Dissolution of the Ottoman Empire

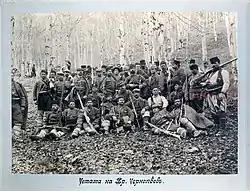
Hristo Chernopeev's band, which was part of the Action Army

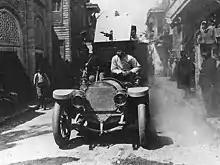
Action Army reestablishing constitutionalism by entering Constantinople

After nine months into the new government, discontent found expression in a fundamentalist movement which attempted to dismantle Constitution and revert it with a monarchy. The 31 March Incident began when Abdul Hamid promised to restore the Caliphate, eliminate secular policies, and restore the rule of Islamic law, as the mutinous troops claimed. CUP also eliminated the time for religious observance. Unfortunately for the advocates of representative parliamentary government, mutinous demonstrations by disenfranchised regimental officers broke out on 13 April 1909, which led to the collapse of the government. On 27 April 1909 the counter-coup was put down using the 11th Salonika Reserve Infantry Division of the Third Army. Some of the leaders of Bulgarian federalist wing like Sandanski and Chernopeev participated in the march on Capital to depose the "attempt to dismantle constitution". Abdul Hamid II was removed from the throne, and Mehmed V became the Sultan. On 5 August 1909, the revised constitution was granted by the new Sultan Mehmed V. This revised constitution, as the one before, proclaimed the equality of all subjects in the matter of taxes, military service (allowing Christians into the military for the first time), and political rights. The new constitution was perceived as a big step for the establishment of a common law for all subjects. The position of Sultan was greatly reduced to a figurehead, while still retaining some constitutional powers, such as the ability to declare war. The new constitution, aimed to bring more sovereignty to the public, could not address certain public services, such as the Ottoman public debt, the Ottoman Bank or Ottoman Public Debt Administration because of their international character. The same held true of most of the companies which were formed to execute public works such as Baghdad Railway, tobacco and cigarette trades of two French companies the "Regie Company", and "Narquileh tobacco".